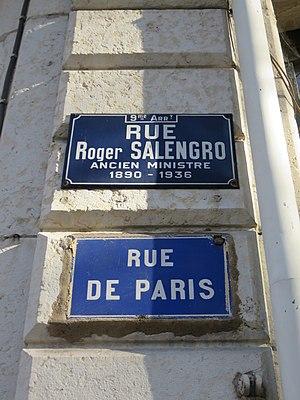
Plaque de la rue Roger-Salengro et plaque de l'ancien nom de la rue, la rue de Paris, dans le 9e arrondissement de Lyon. La rue a été renommé après son décès en 1936.
Roger Salengro, né le 30 mai 1890 à Lille et mort le 17 novembre 1936 dans la même ville, est un homme politique socialiste français. Député du Nord et maire de Lille, il devient en juin 1936 ministre de l'Intérieur du gouvernement Blum. Il met fin à ses jours en novembre de la même année, après avoir été la cible d'une campagne de presse qui l'accuse à tort d'avoir déserté pendant la Première Guerre mondiale.